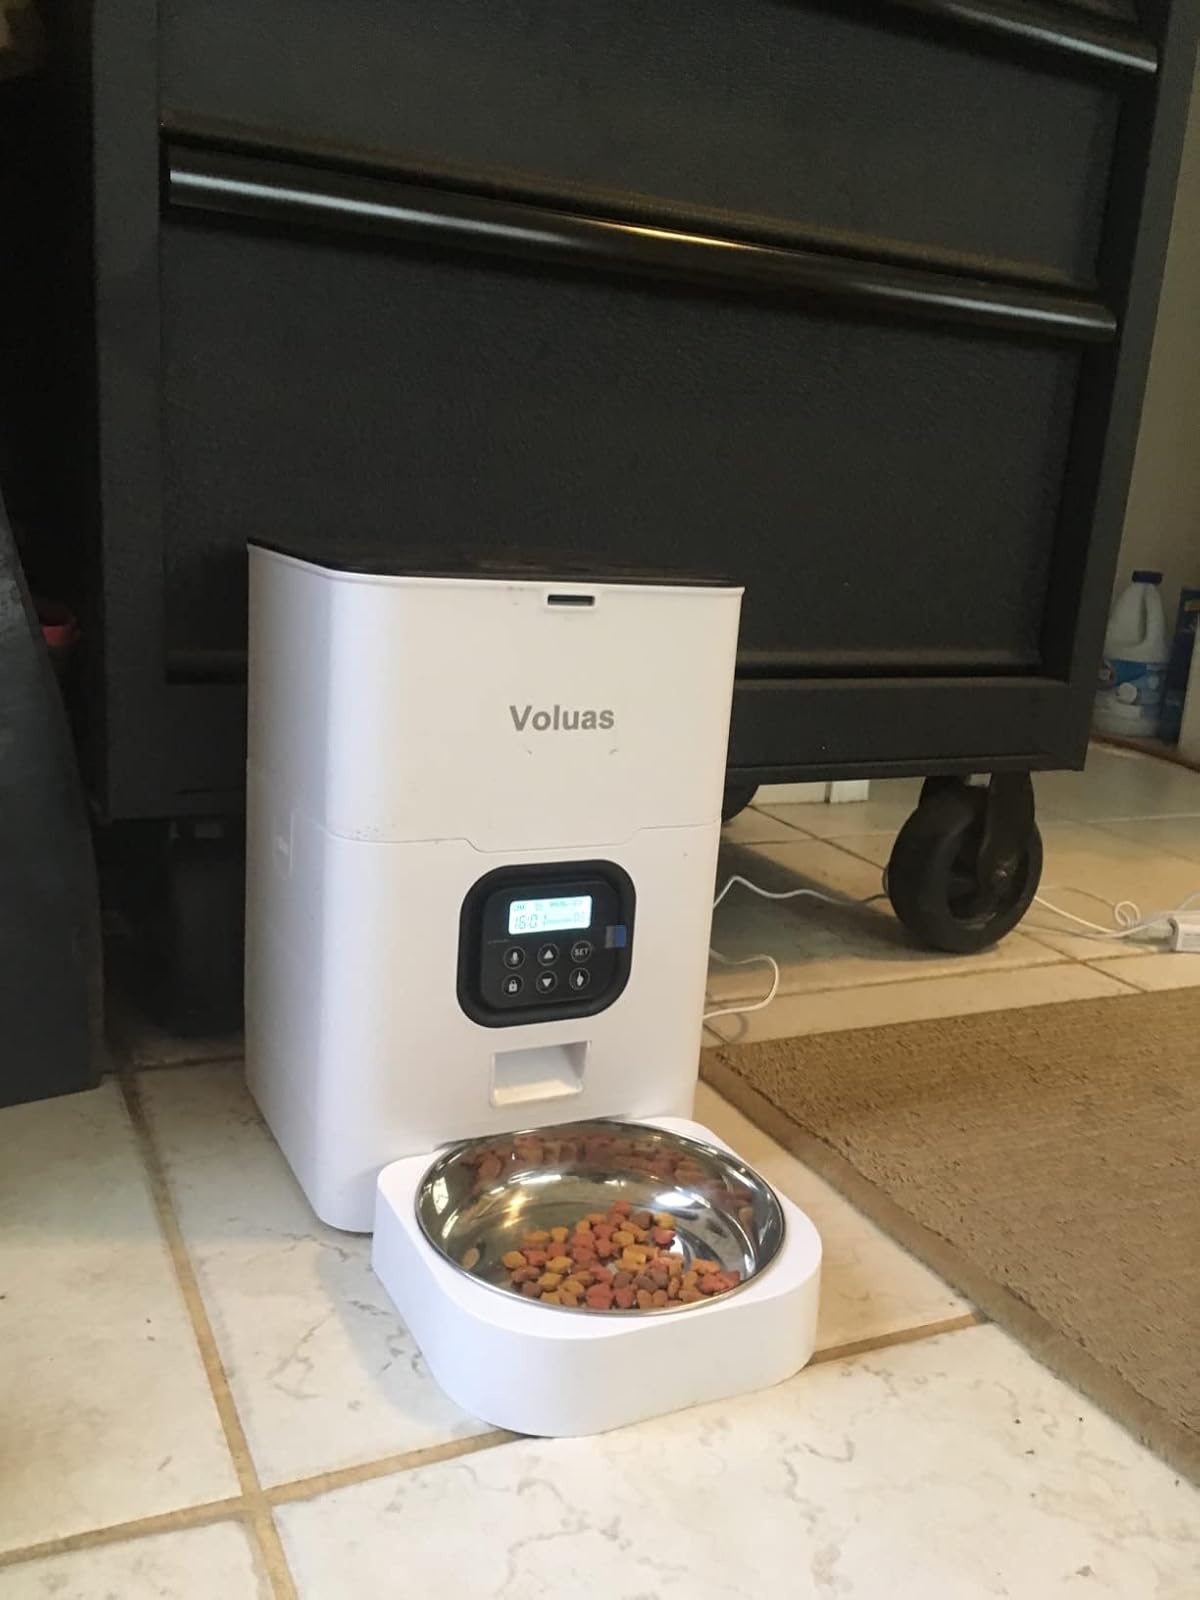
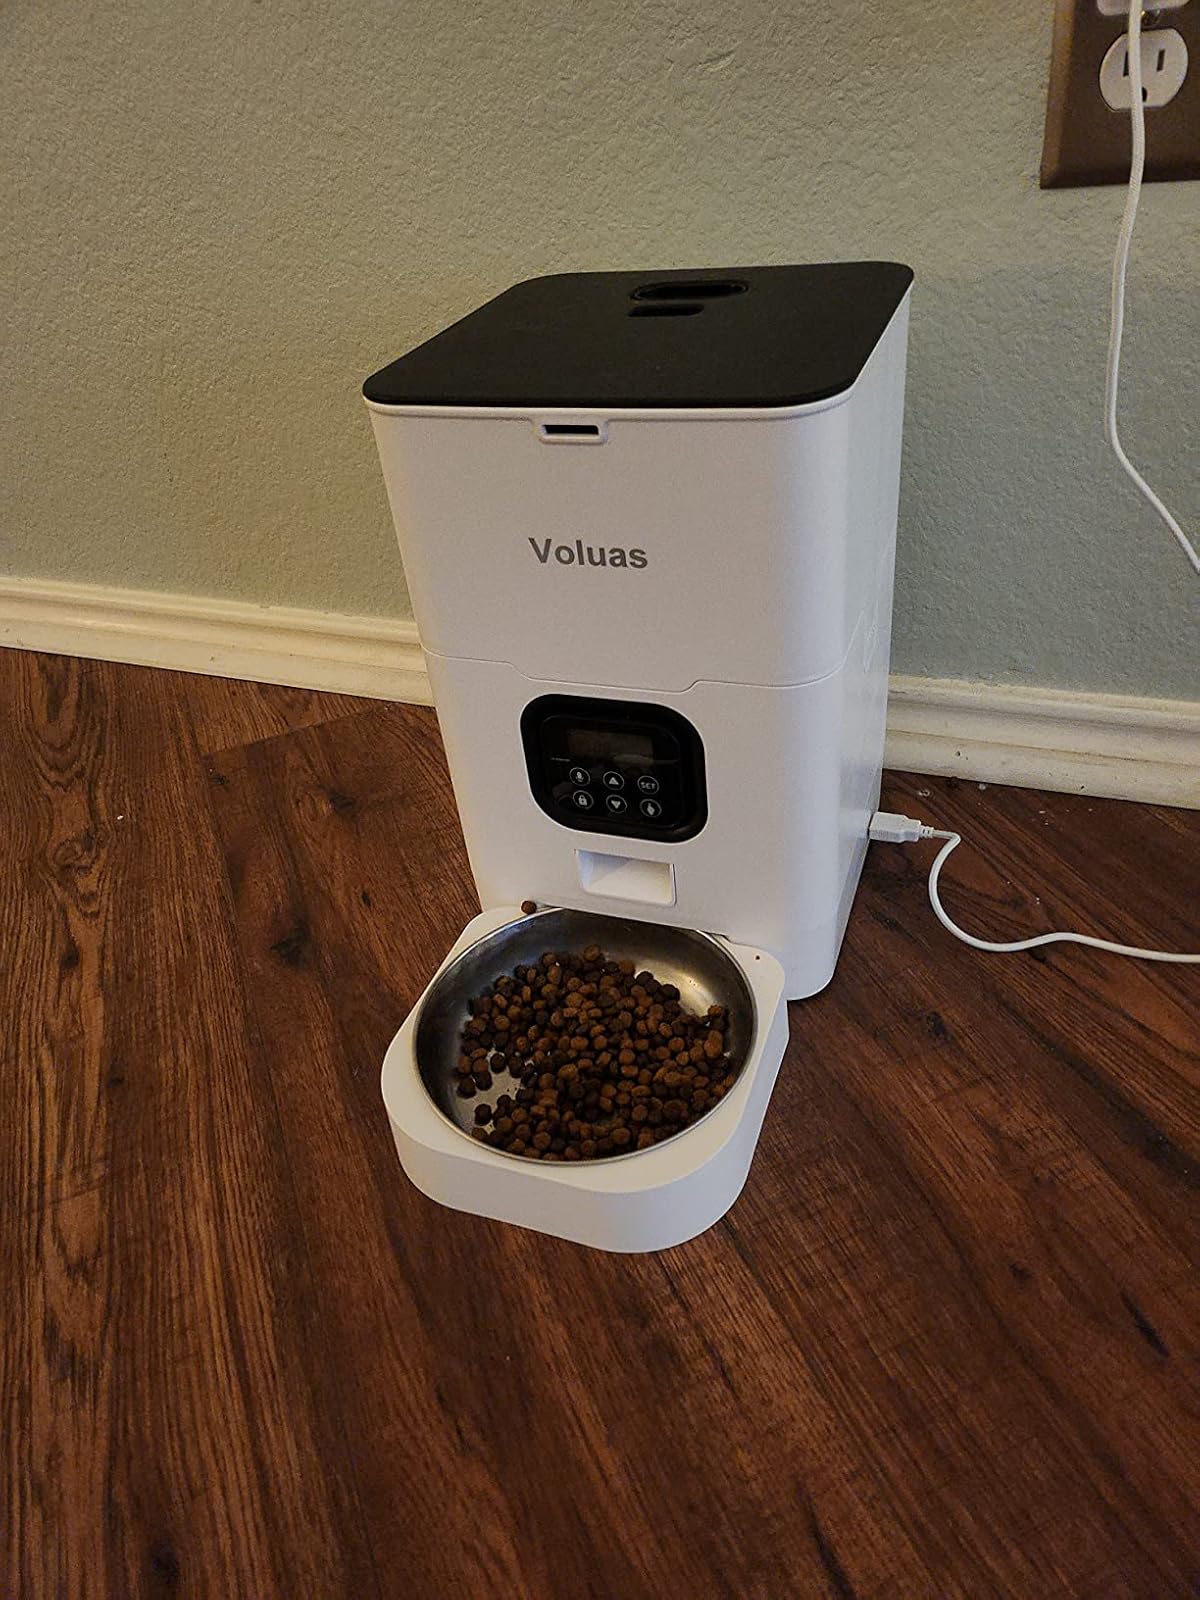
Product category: items_feeder
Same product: yes